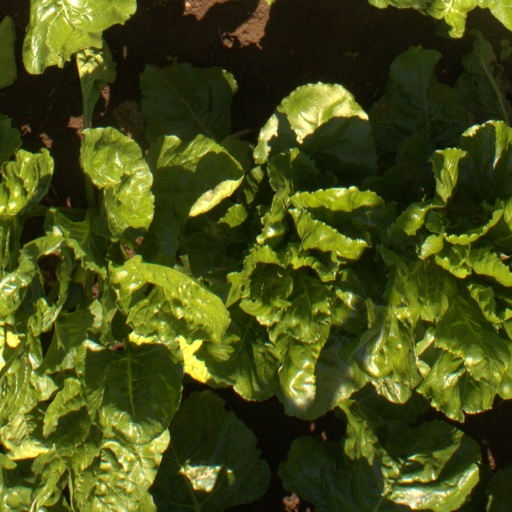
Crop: sugar beet